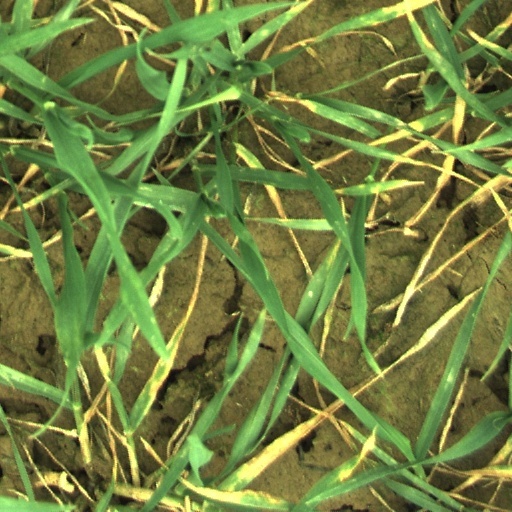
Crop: wheat